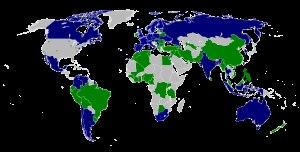
Le mouvement Wikimédia est un mouvement social, international et inter-communautaire, qui a pour mission d'apporter un contenu éducatif gratuit à l'ensemble du monde et dont le projet le plus connu est Wikipédia. Le mot « Wikimedia » est le nom de marque de la Wikimedia Foundation, qui chapeaute le mouvement de façon institutionnelle. Cette fondation a pour mission d'inciter les gens du monde entier à collecter et développer des contenus éducatifs sous licence libre ou dans le domaine public, et à les diffuser efficacement et mondialement. De façon globale, le mouvement Wikimédia partage la vision d'un monde dans lequel chaque être humain peut puiser et partager librement la somme de toutes les connaissances.